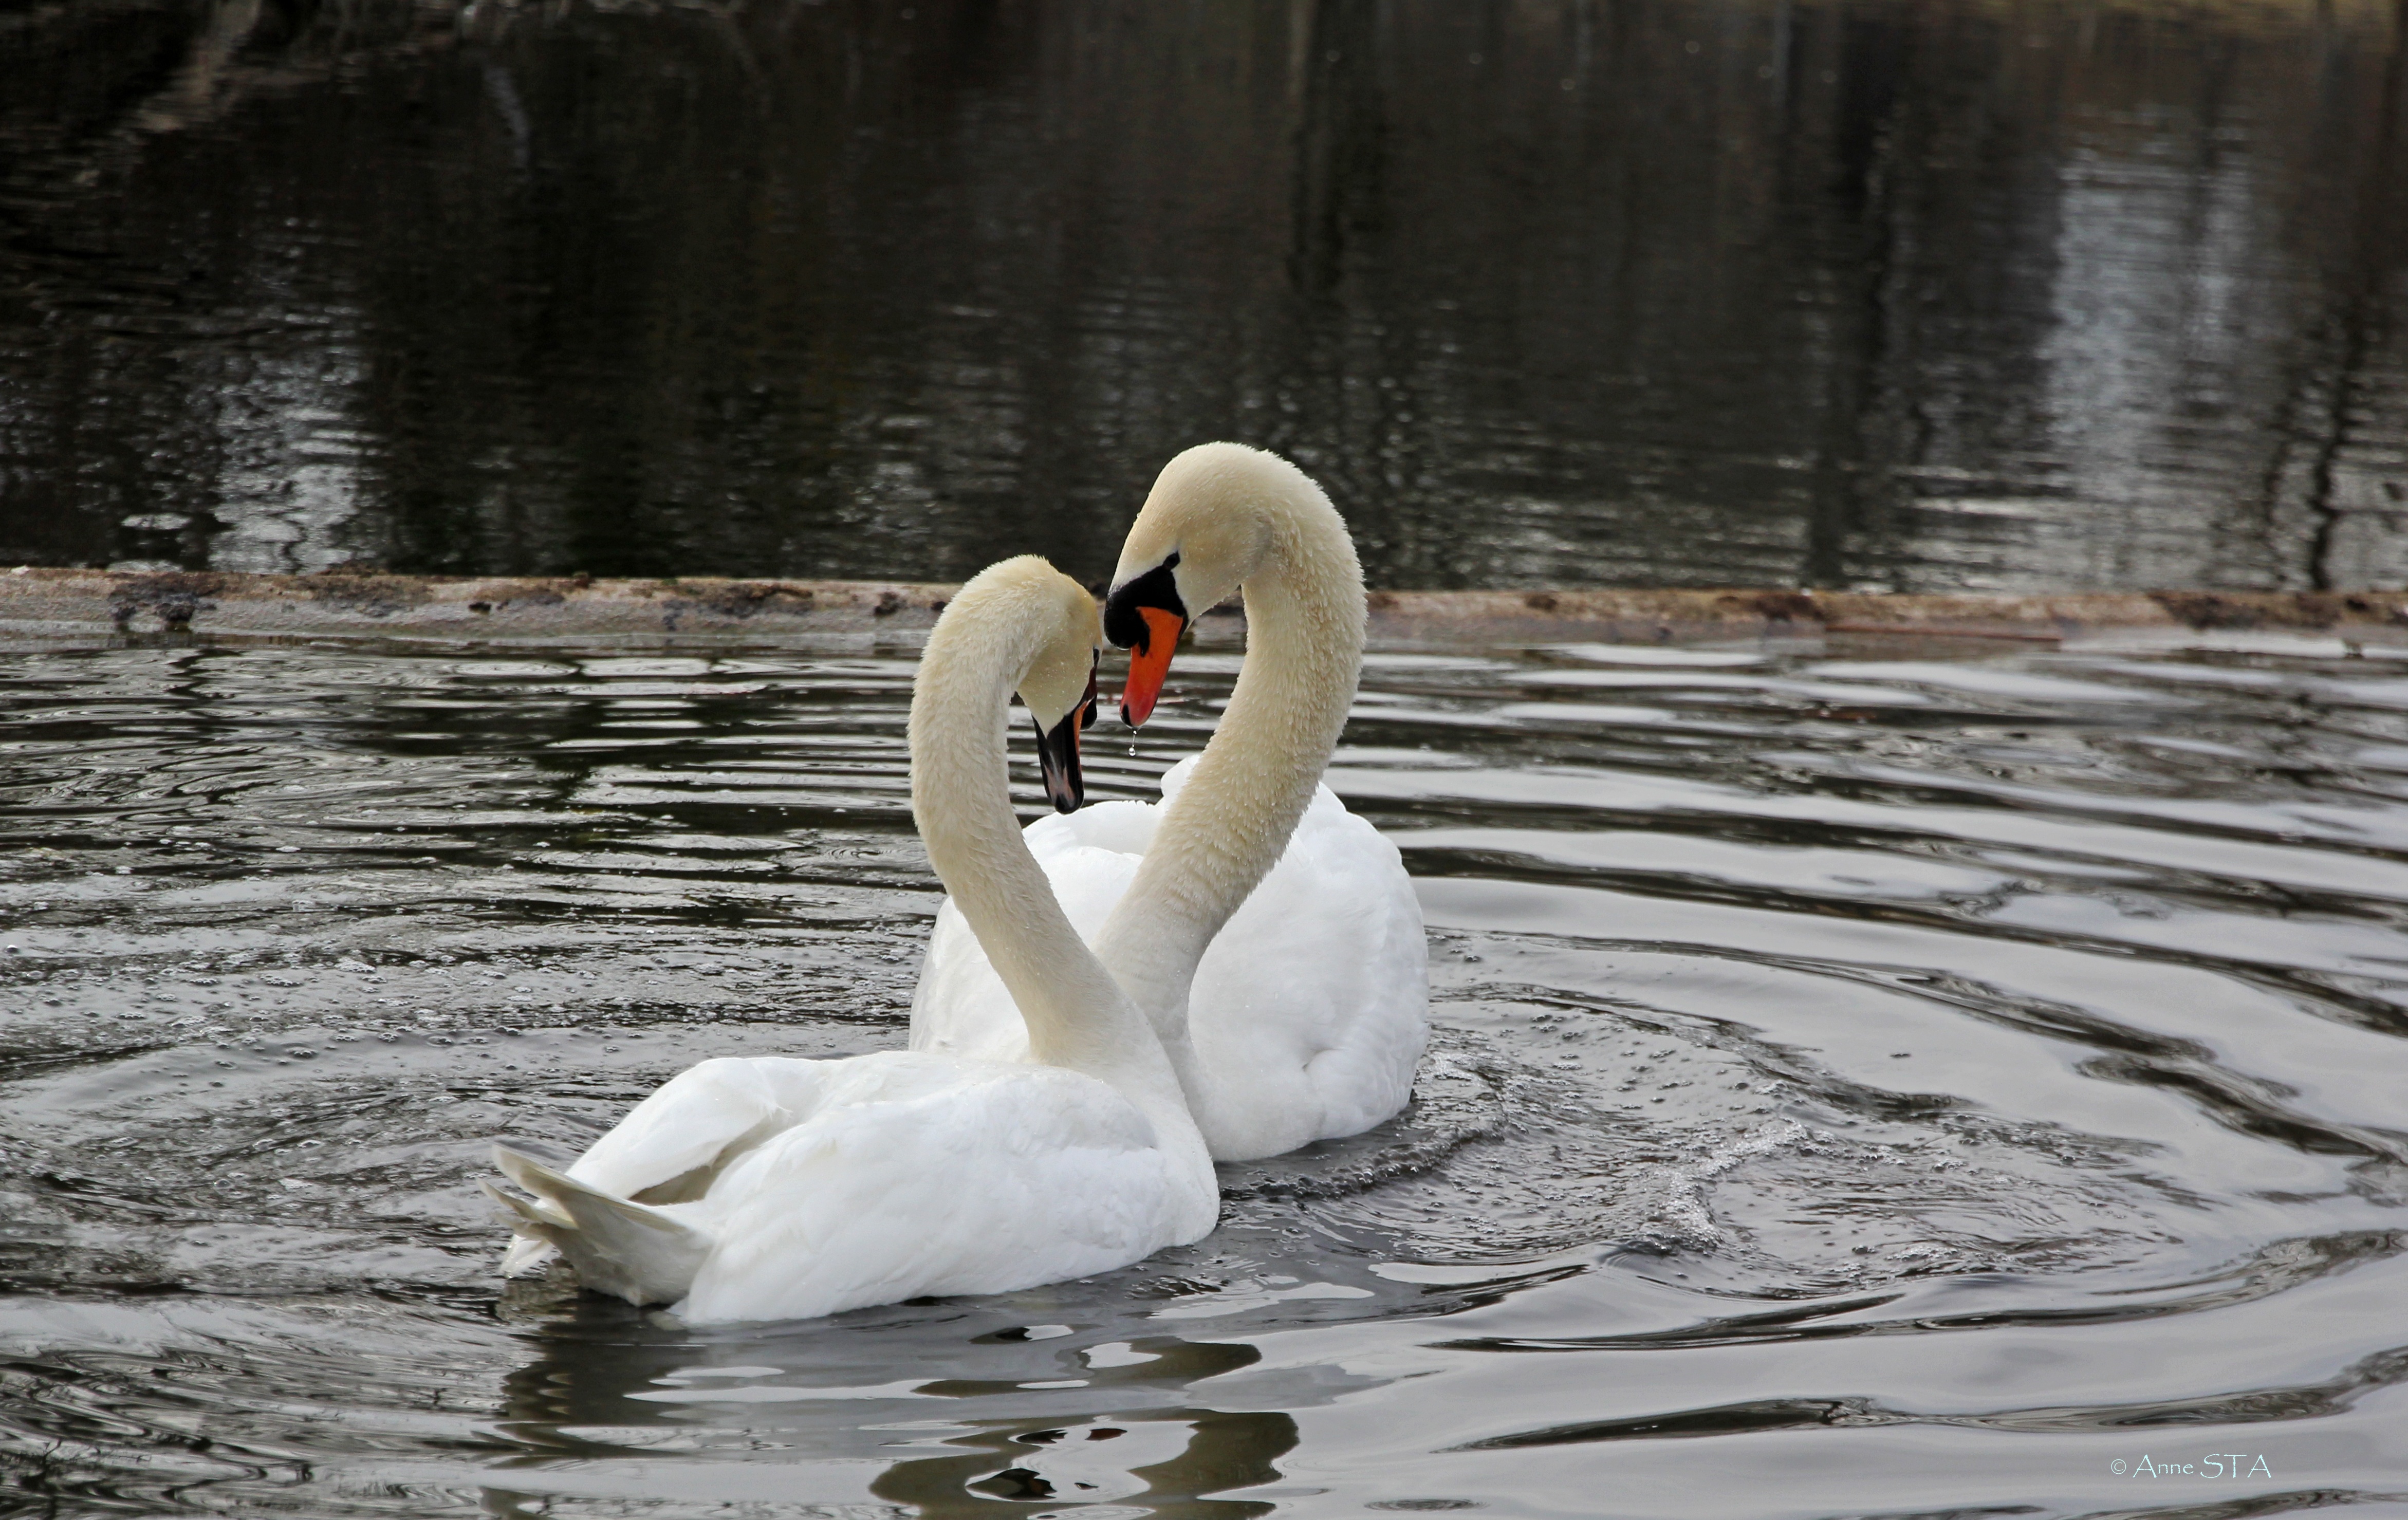
nature, bird, wing, lake, pond, wildlife, spring, beak, fauna, swan, swans, vertebrate, waterfowl, water bird, mute swans, ducks geese and swans